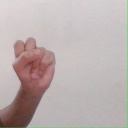
अक्षर: स